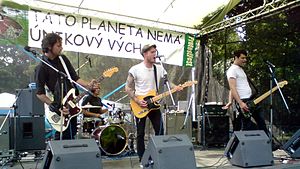
The Gaslight Anthem
The Gaslight Anthem, 2008
The Gaslight Anthem er et amerikansk rockband.